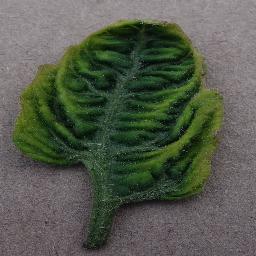
Label: Tomato___Tomato_Yellow_Leaf_Curl_Virus